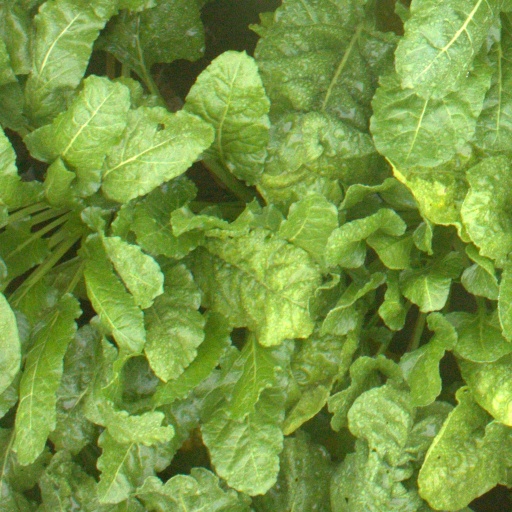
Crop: sugar beet